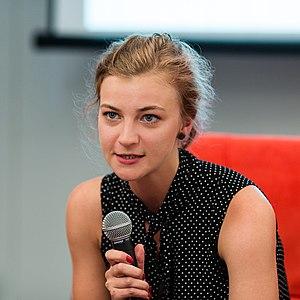
Lucie Faulerová sur le Mois de la lecture des auteurs 2018, Wrocław, Pologne Українська: Луцiє Фаулерова, Місяць Авторських Читань 2018, Вроцлав, Польща